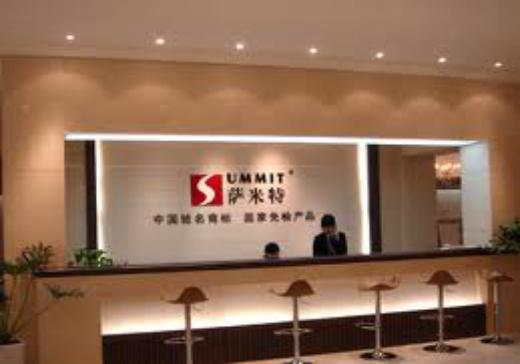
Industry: Others